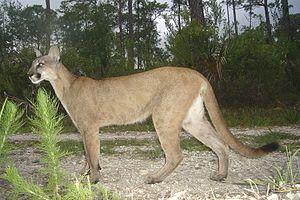
Le parc national Perito Moreno, ou parc national Francisco P. Moreno, est un parc national situé dans la province de Santa Cruz en Patagonie en Argentine.